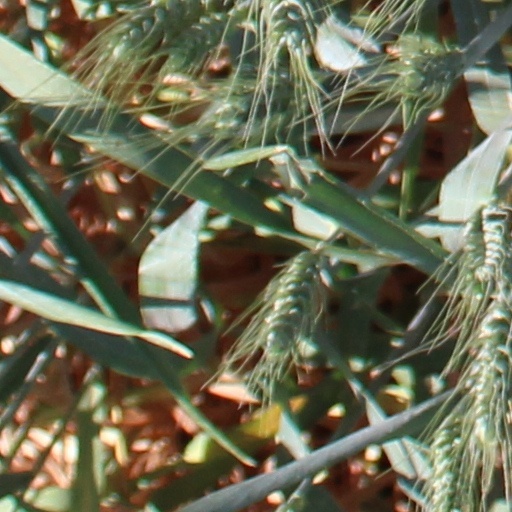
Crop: wheat